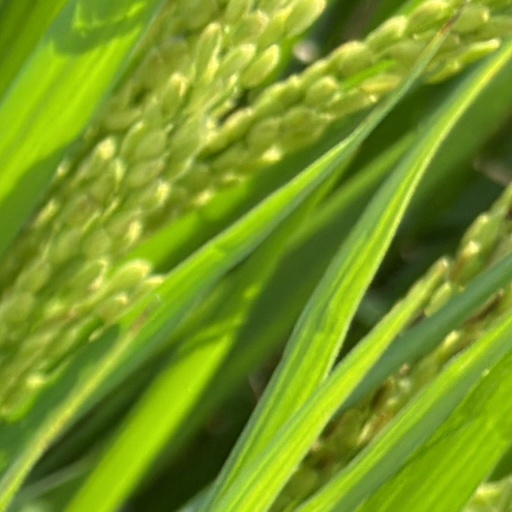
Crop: rice